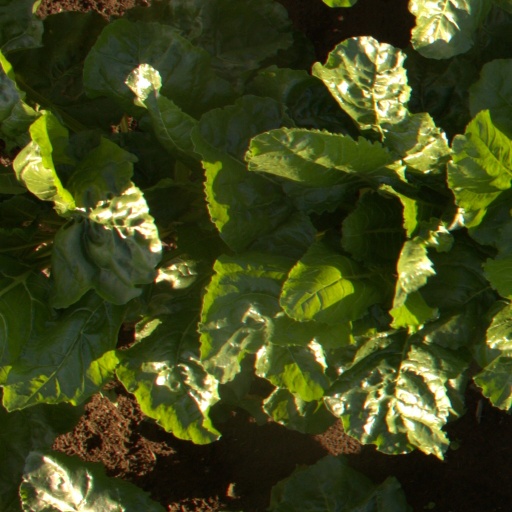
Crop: sugar beet